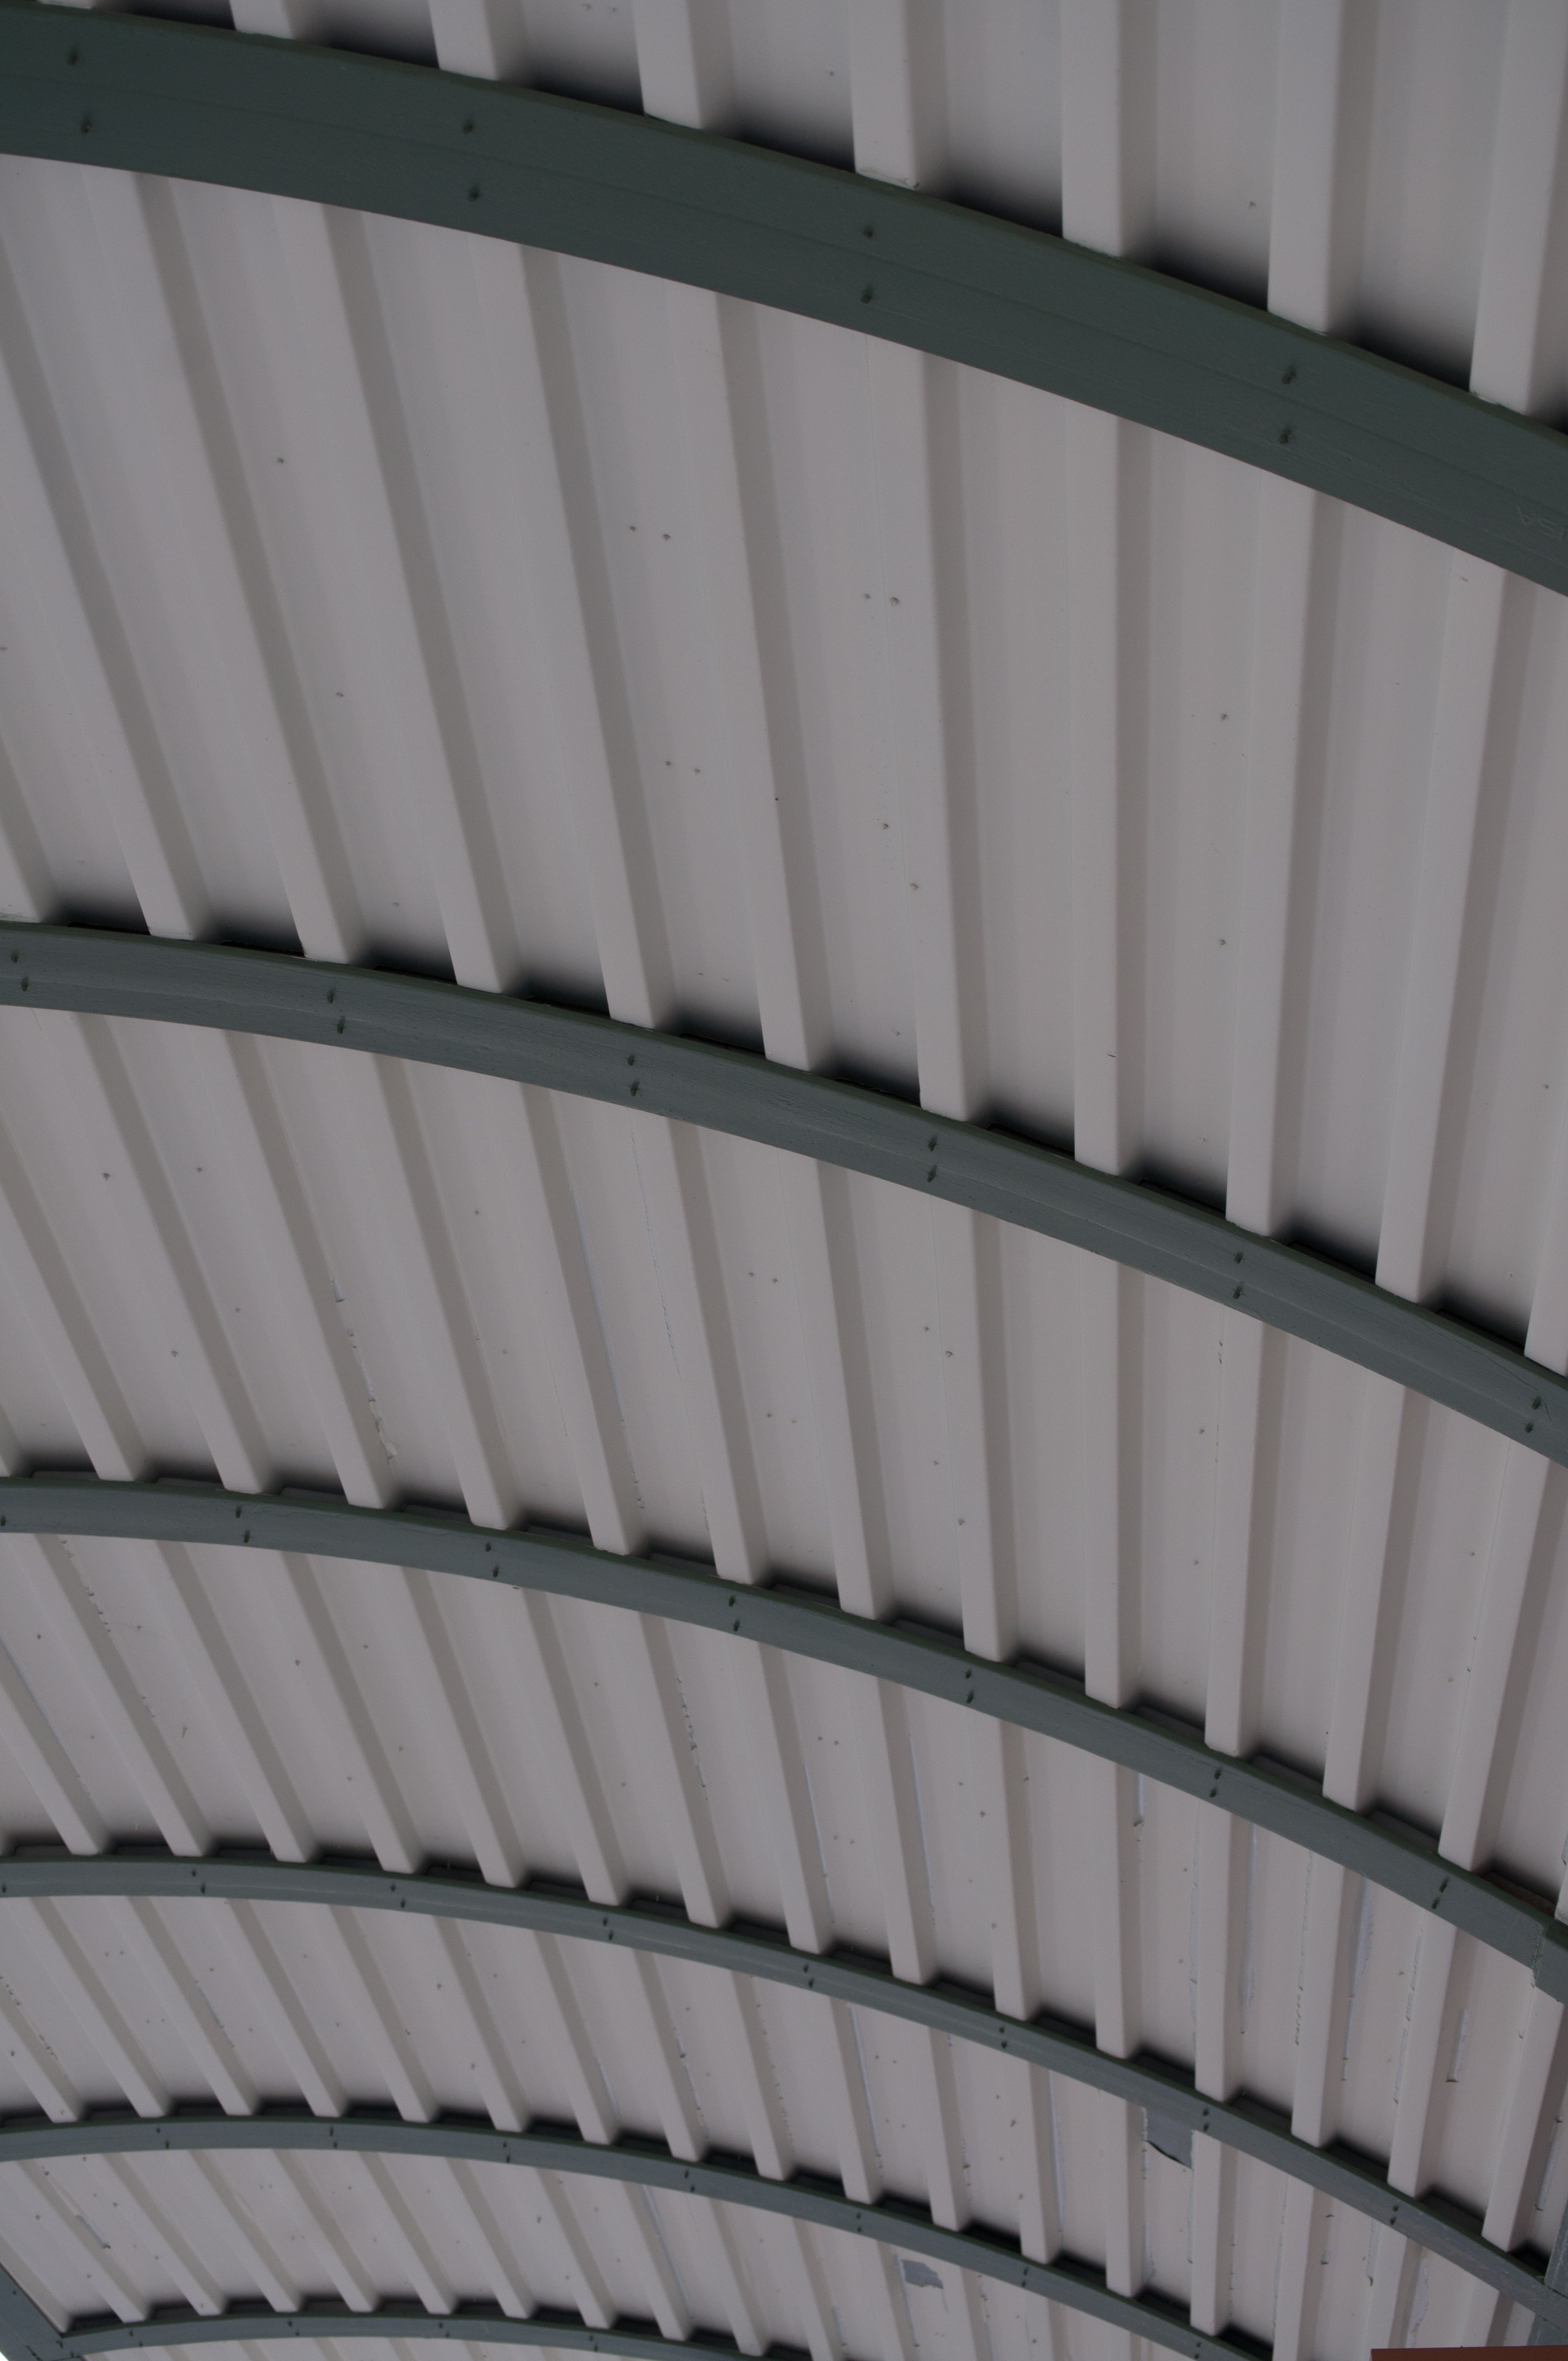
wing, architecture, structure, texture, roof, downtown, ceiling, line, handrail, product, stairs, dallas, daylighting, light rail, baluster, outdoor structure